Markku Uusipaavalniemi

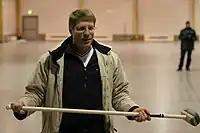
Markku Uusipaavalniemi at Oulunkylä Curling Hall

In 2004, he and his somewhat altered Finland line-up pulled off the daunting task of securing qualification for the 2005 Ford World Men's Curling Championships from the 'B' competition at the European championships, where they languished following the country's relegation the previous season. To do this, they had to win the competition outright, and then overcome Russia in an additional play-off match.